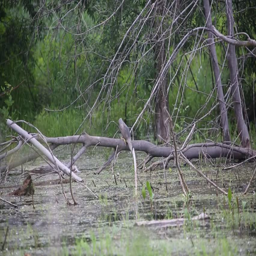
a person attempts to fish off of a fallen tree in a pond and almost falls in